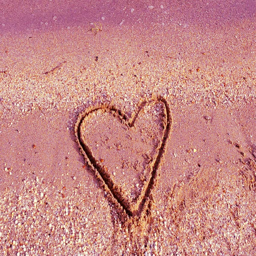
drawing on sand , the beach